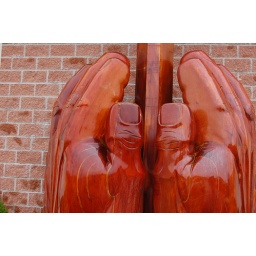
A pair of wooden hands cup a cross in front of a church.